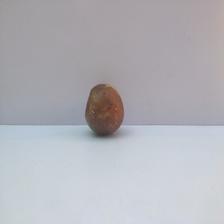
Size: Spoiled